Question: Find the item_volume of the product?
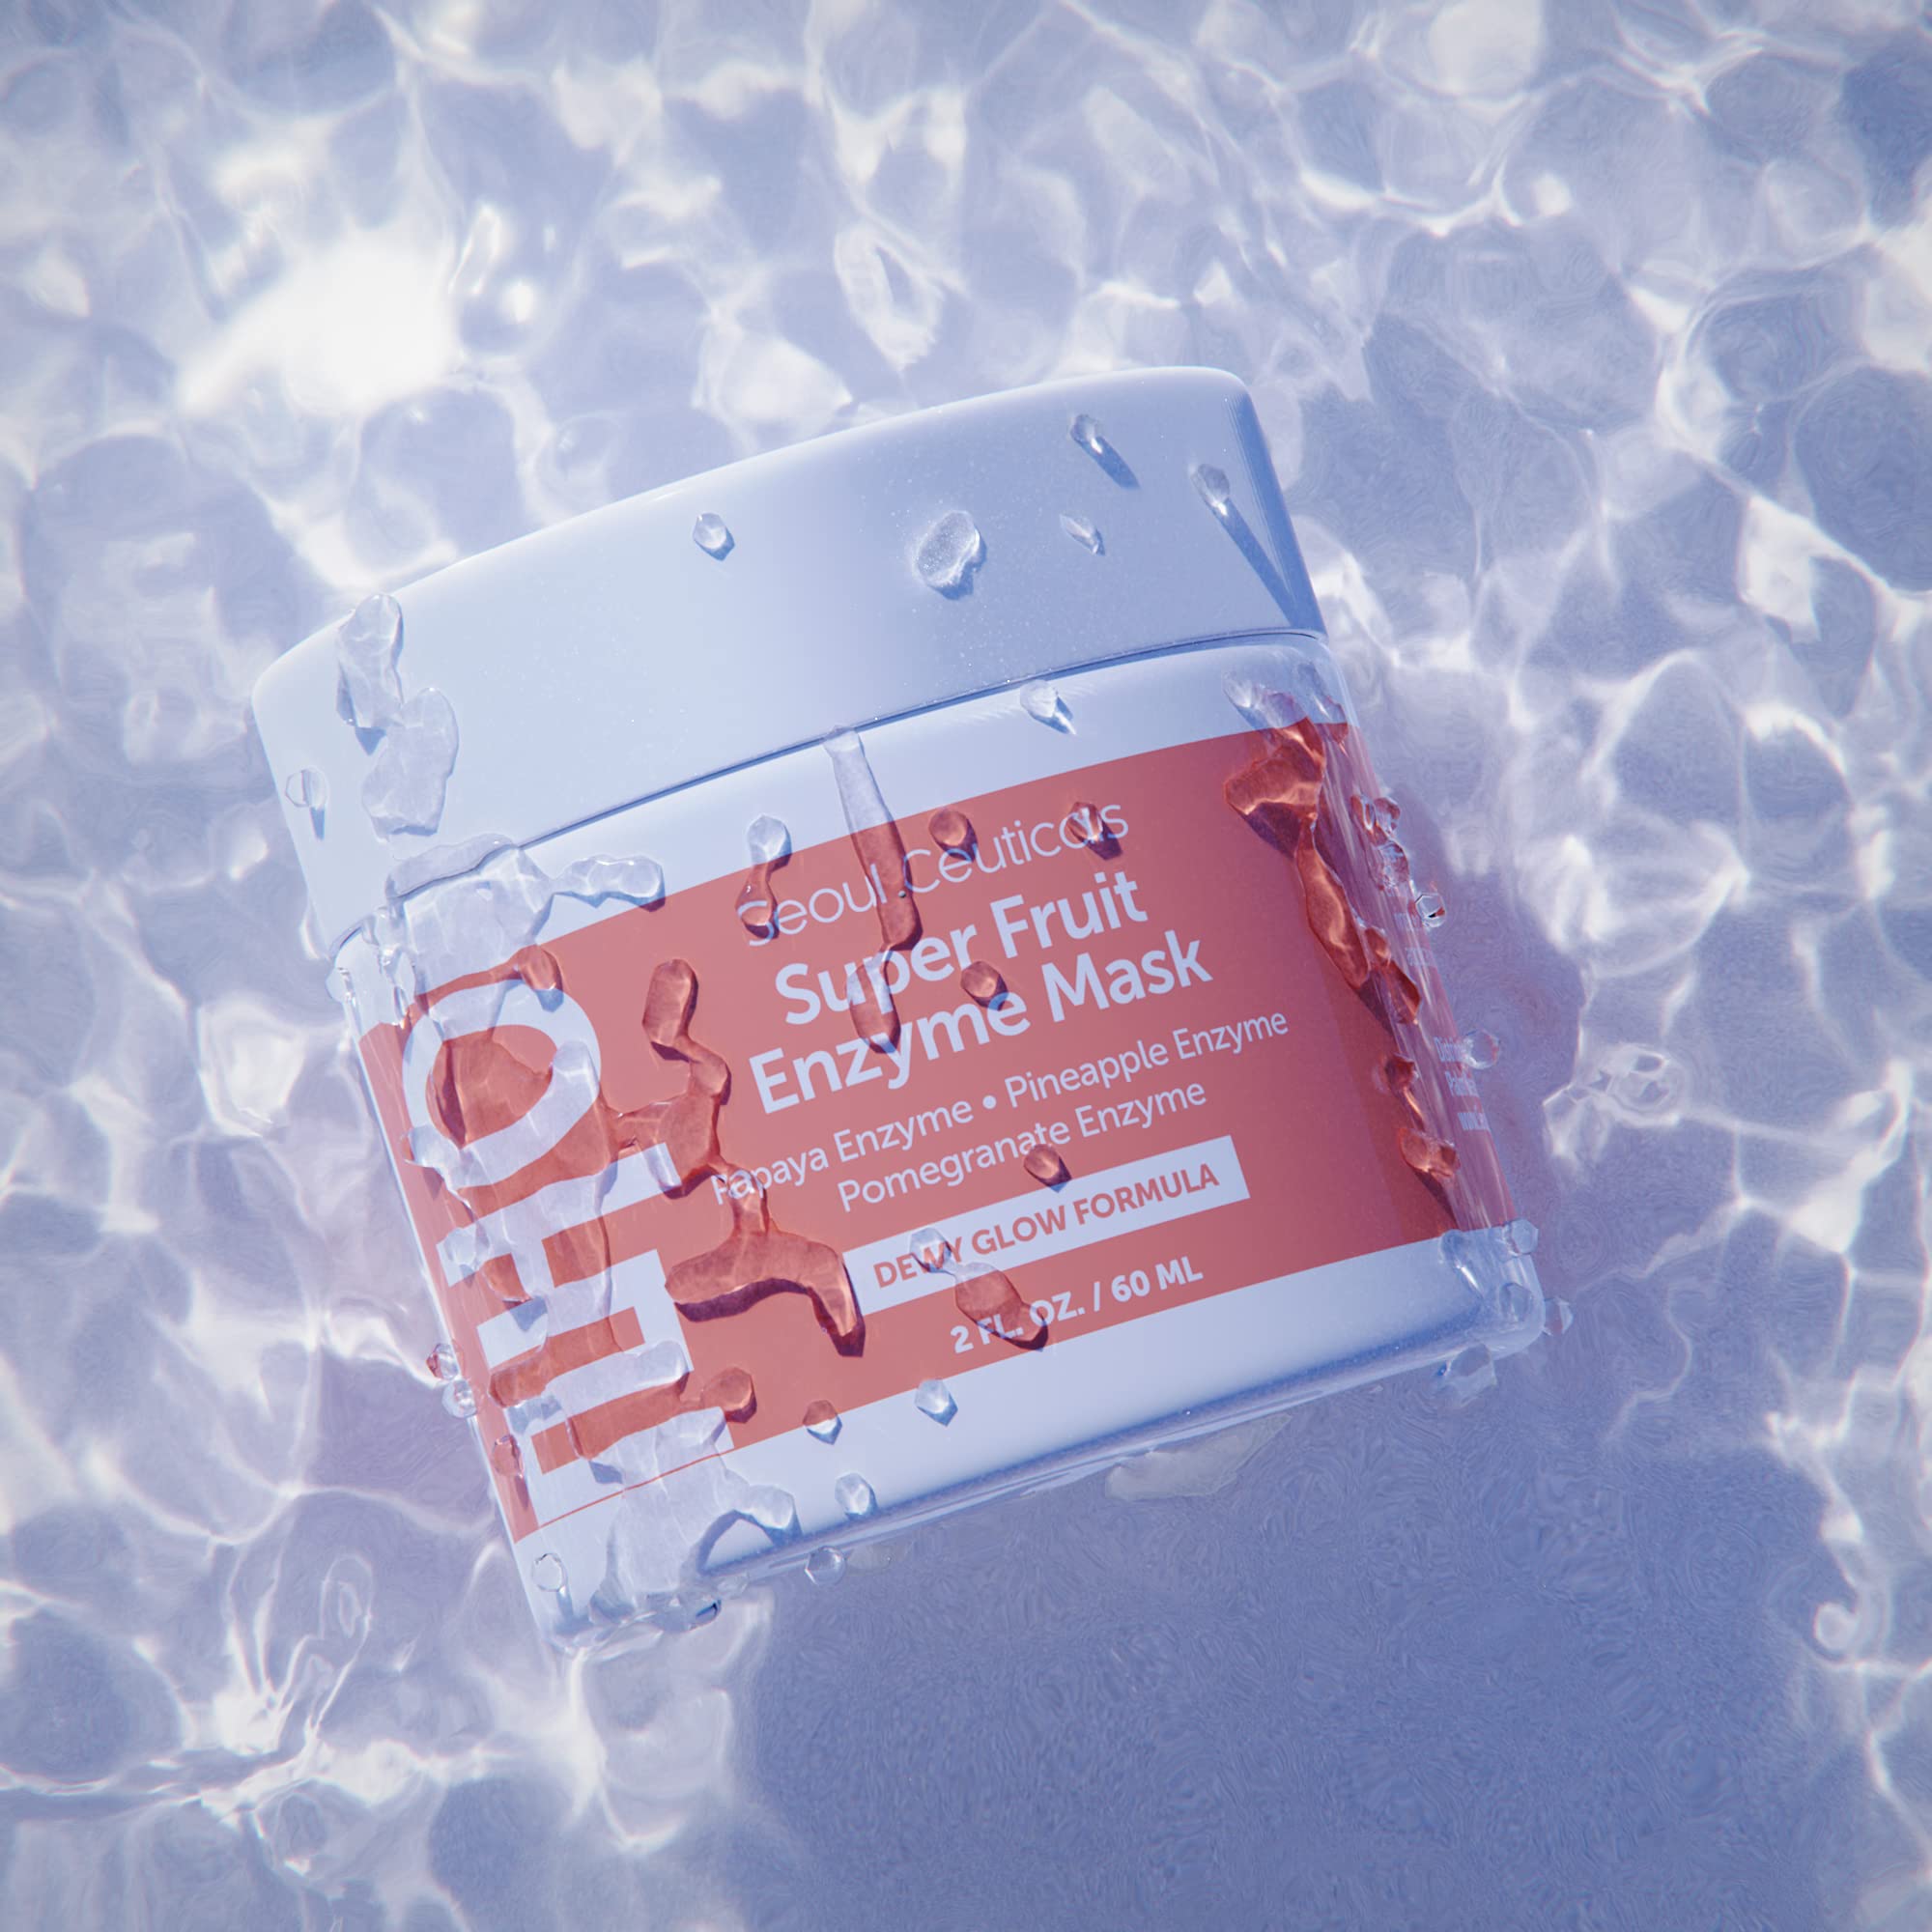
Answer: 2.0 fluid ounce